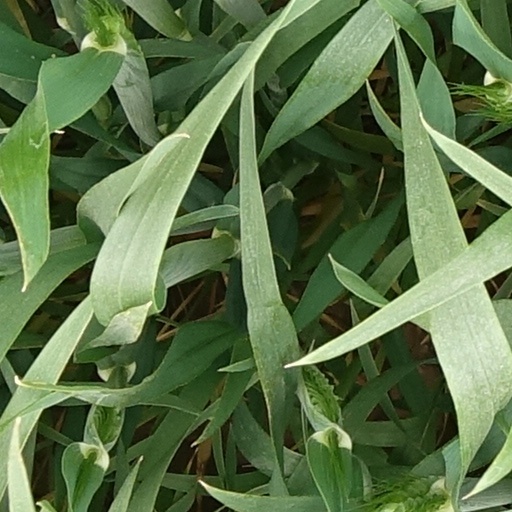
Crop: wheat